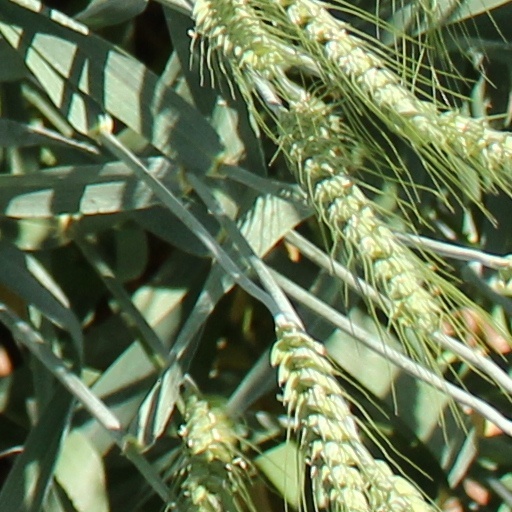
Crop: wheat